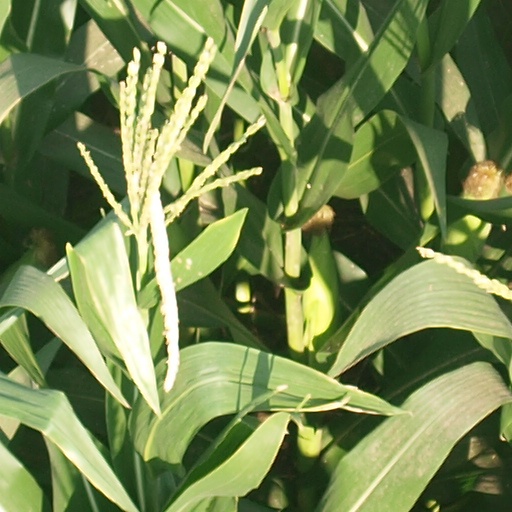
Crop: maize; corn